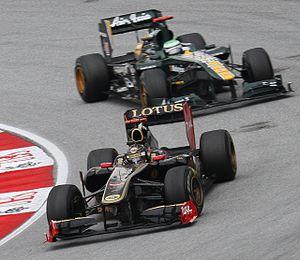
Le Grand Prix automobile de Malaisie 2011, disputé le 10 avril 2011 sur le circuit international de Sepang, est la 841ᵉ épreuve du championnat du monde de Formule 1 courue depuis 1950 et la seconde manche du championnat 2011. Il s'agit de la treizième édition du Grand Prix de Malaisie comptant pour le championnat du monde de Formule 1.
Le championnat du monde de Formule 1 2011, 62ᵉ édition du championnat du monde des pilotes, est remporté par Sebastian Vettel et par son écurie Red Bull Racing-Renault.